Le Grelle family

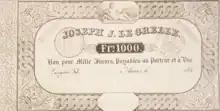
Bill of 1000 Belgian francs issued by the Joseph J. Le Grelle bank in the 1840s.

The youngest son of Gérard Le Grelle and Catherine Oliva, Joseph J. Le Grelle founded the Joseph J. Le Grelle Bank in 1792 at the age of 27. The bank was the oldest bank in the country after the Banque Nagelmackers, founded in 1747. During the French domination in 1792 and the years of terror of the Revolution in 1793, the reliquary of Blessed Anne of St. Bartholomew, the inseparable companion of Teresa of Avila, considered to be the protector of Antwerp, was hidden in the bank's vaults and then in Joseph Le Grelle's linen cabinet.